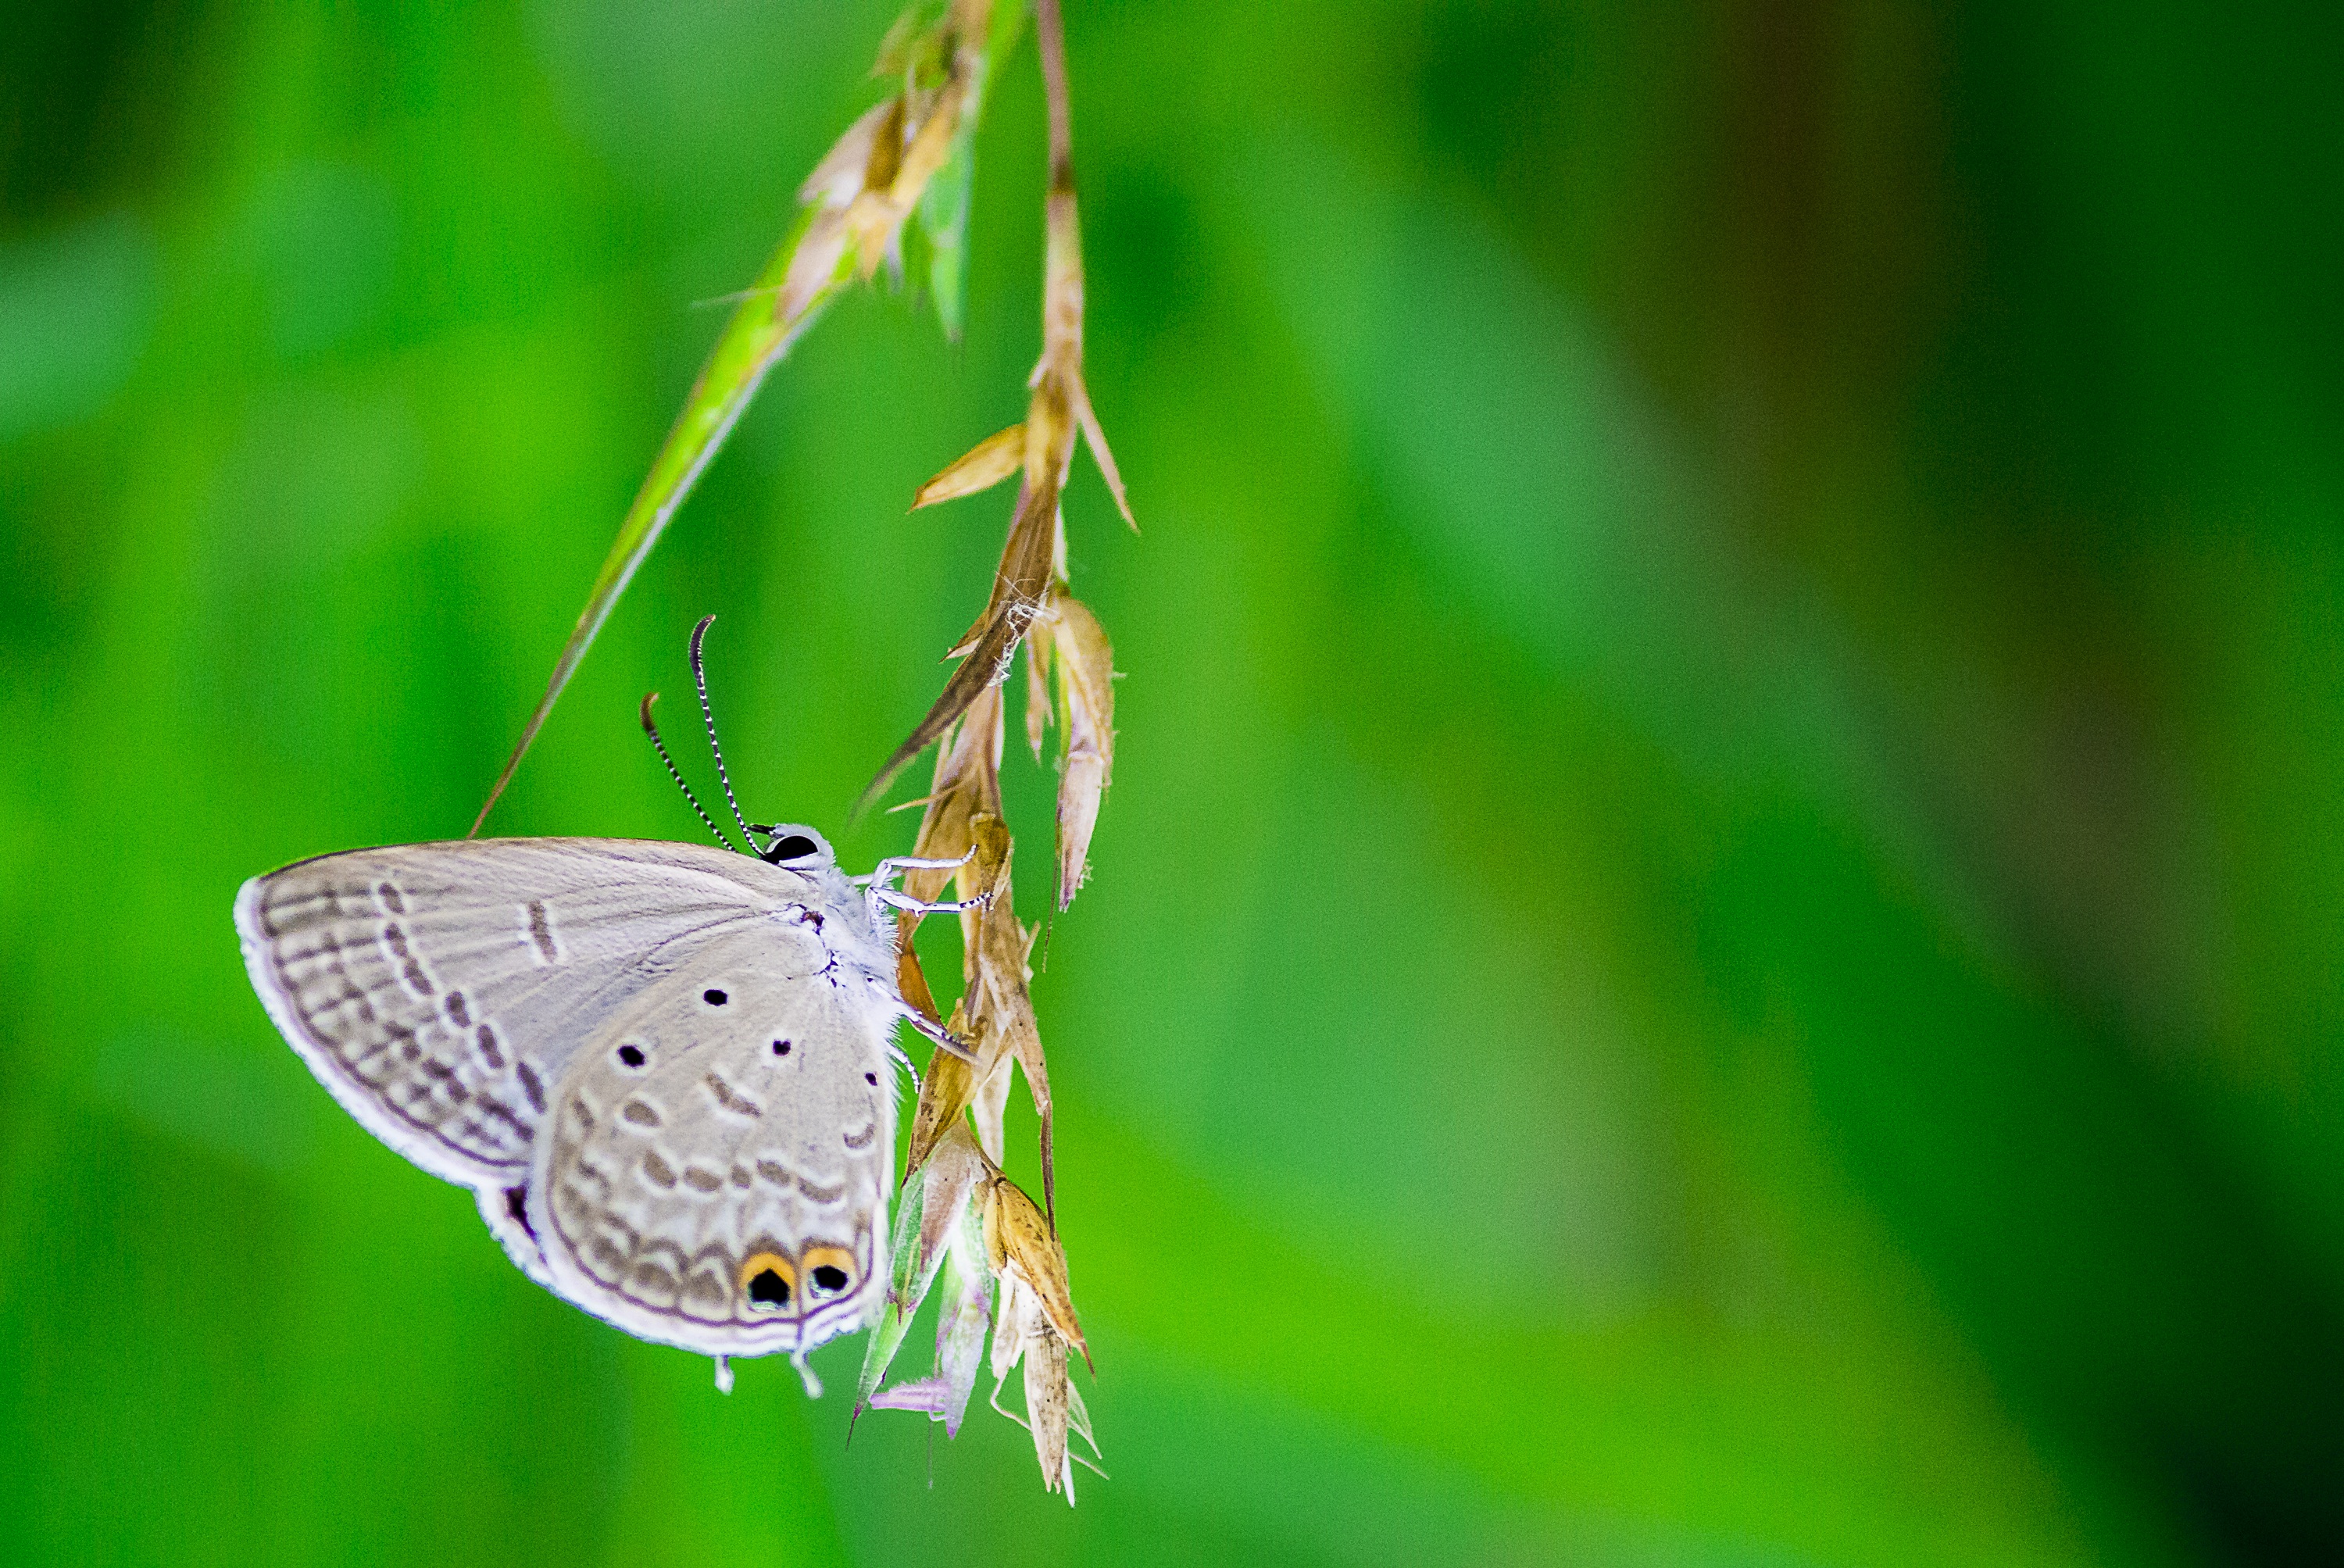
natural, pollinator, insect, butterfly, arthropod, moths and butterflies, lycaena, Plebejus, grass, terrestrial plant, wildlife, invertebrate, macro photography, wing, moth, pattern, terrestrial animal, art, balance, brush footed butterfly, lycaenid, pieridae